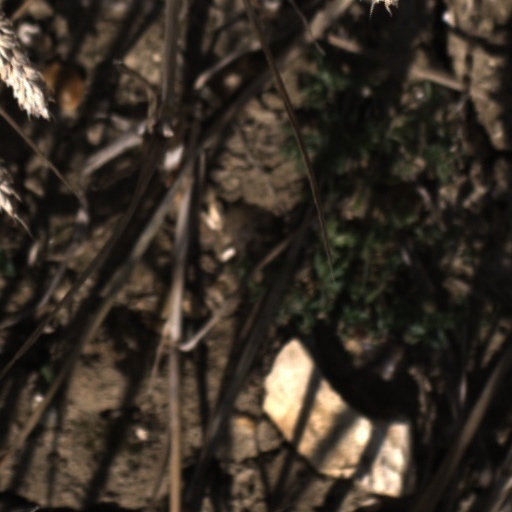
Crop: wheat